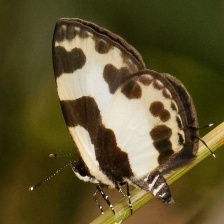
Species: ELBOWED PIERROT